Hyperglycemia

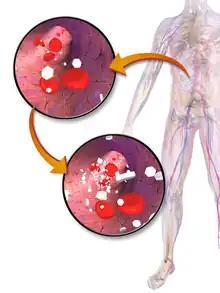
Artist's depiction of hyperglycemia.

Hyperglycemia is a condition where unusually high amount of glucose is present in blood. It is defined as blood glucose level exceeding 6.9 mmol/L (125 mg/dL) after fasting for 8 hours or 10 mmol/L (180 mg/dL) 2 hours after eating.